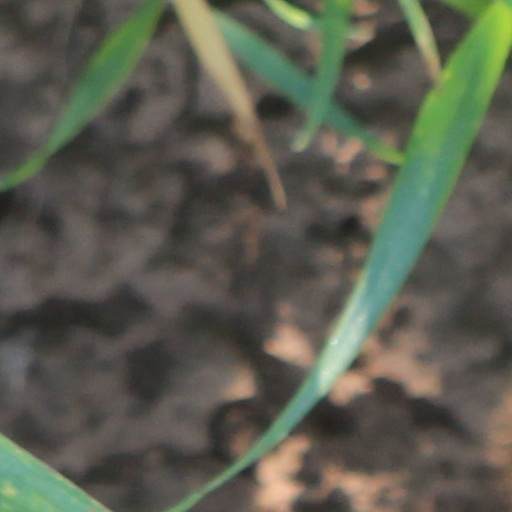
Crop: wheat